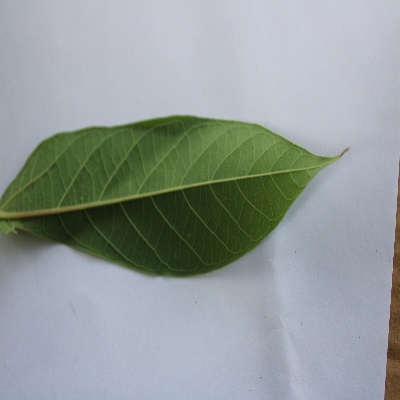
Crop: Cassava
Condition: healthy